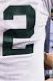
Number: 2